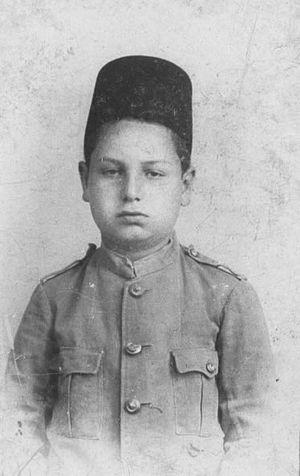
Muhammad Loutfi Goumah, est un Égyptien patriote, essayiste, auteur, et avocat. Il étudie le droit et est devenu l'un des plus célèbres avocats et orateurs publics égyptiens. Il a été membre de la prestigieuse Académie arabe de Damas et parle l’arabe, l’anglais, le français et l’italien. Il avait aussi une connaissance profonde de l’écriture hiéroglyphique et de l’Amérique.